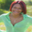
Label: woman